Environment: real
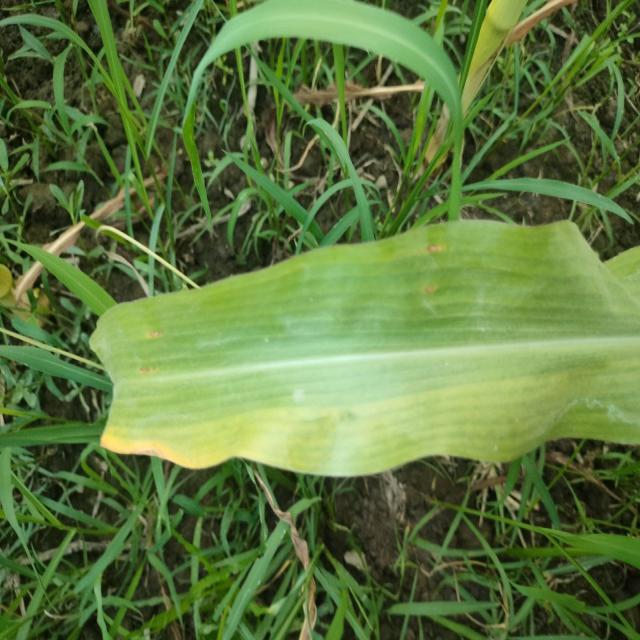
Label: potassium_deficiency